East Side, Providence, Rhode Island

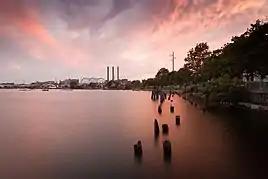
India Point Park, Fox Point

The area is separated from East Providence, Rhode Island, to the east by the Seekonk River. To the west it is separated from the rest of Providence by the Providence River and Interstate 95. To the north, it borders Pawtucket, Rhode Island. To the south, it abuts Narragansett Bay, which is formed by the confluence of the Seekonk and Providence Rivers.